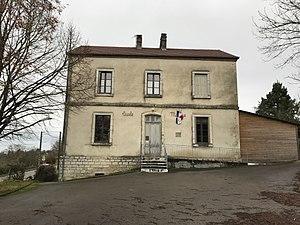
Image de Augerans (Jura) en janvier 2018.
Augerans est une commune française située dans le département du Jura, en région Bourgogne-Franche-Comté.